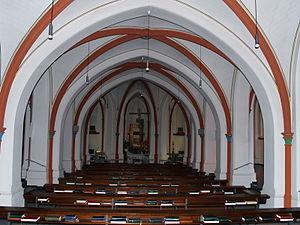
La Société du Verbe Divin [SVD] est une congrégation cléricale missionnaire fondée en 1875 à Steyl par l'Allemand Arnold Janssen, ordonné prêtre en 1861, canonisé en 2003, ainsi que Josef Freinademetz, svd. Ses membres sont appelés « verbistes » ou « Pères de Steyl ».